United Airlines Flight 1175

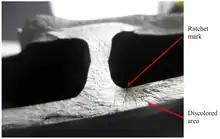
Fracture surface of UA1175 fan blade showing discolored area and ratchet mark radiating from an interior surface of the fan blade. [Ratchet marks are the step-like junctions between adjacent fatigue cracks that propagate and link up.] (NTSB Photo)

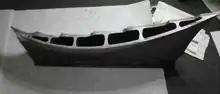
UA1175 No. 11 fan blade root section fracture surface (NTSB Photo)

There was extensive damage to the interior surface of the fan case in the form of gouging and cracking. Although there were cracks in the case and the outer layer of the Kevlar wrap was split, there was no penetration of debris. The maximum deformation of the Kevlar environmental wrap was about at about 3 o'clock. The location of the maximum deformation of the wrap was coincident with the approximately long crack on the inside of the fan case.